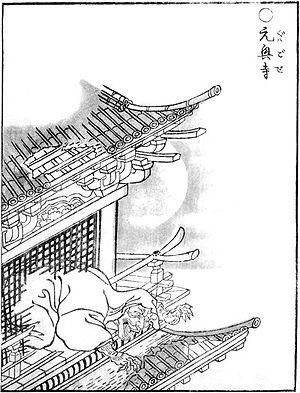
Gazu hyakki yagyō est le premier album de l'artiste japonais Toriyama Sekien, de la célèbre série Gazu Hyakki Yagyō e-hon, publié en 1776. Ces albums sont des bestiaires surnaturels, collections de fantômes, d'esprits, d'apparitions et de monstres dont beaucoup proviennent de la littérature, du folklore et d'autres arts japonais. Ces œuvres ont exercé une profonde influence sur l'imagerie yōkai ultérieure au Japon. Les différentes créatures sont ainsi décrites et représentées :